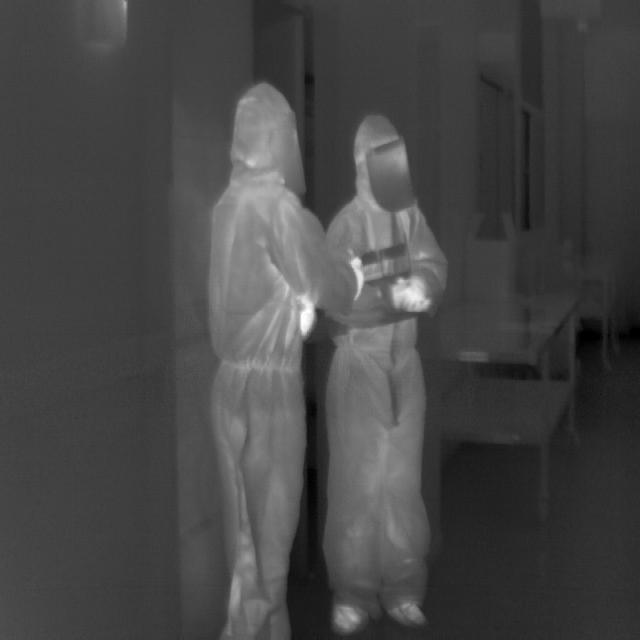
Detected objects:
label: person
label: person